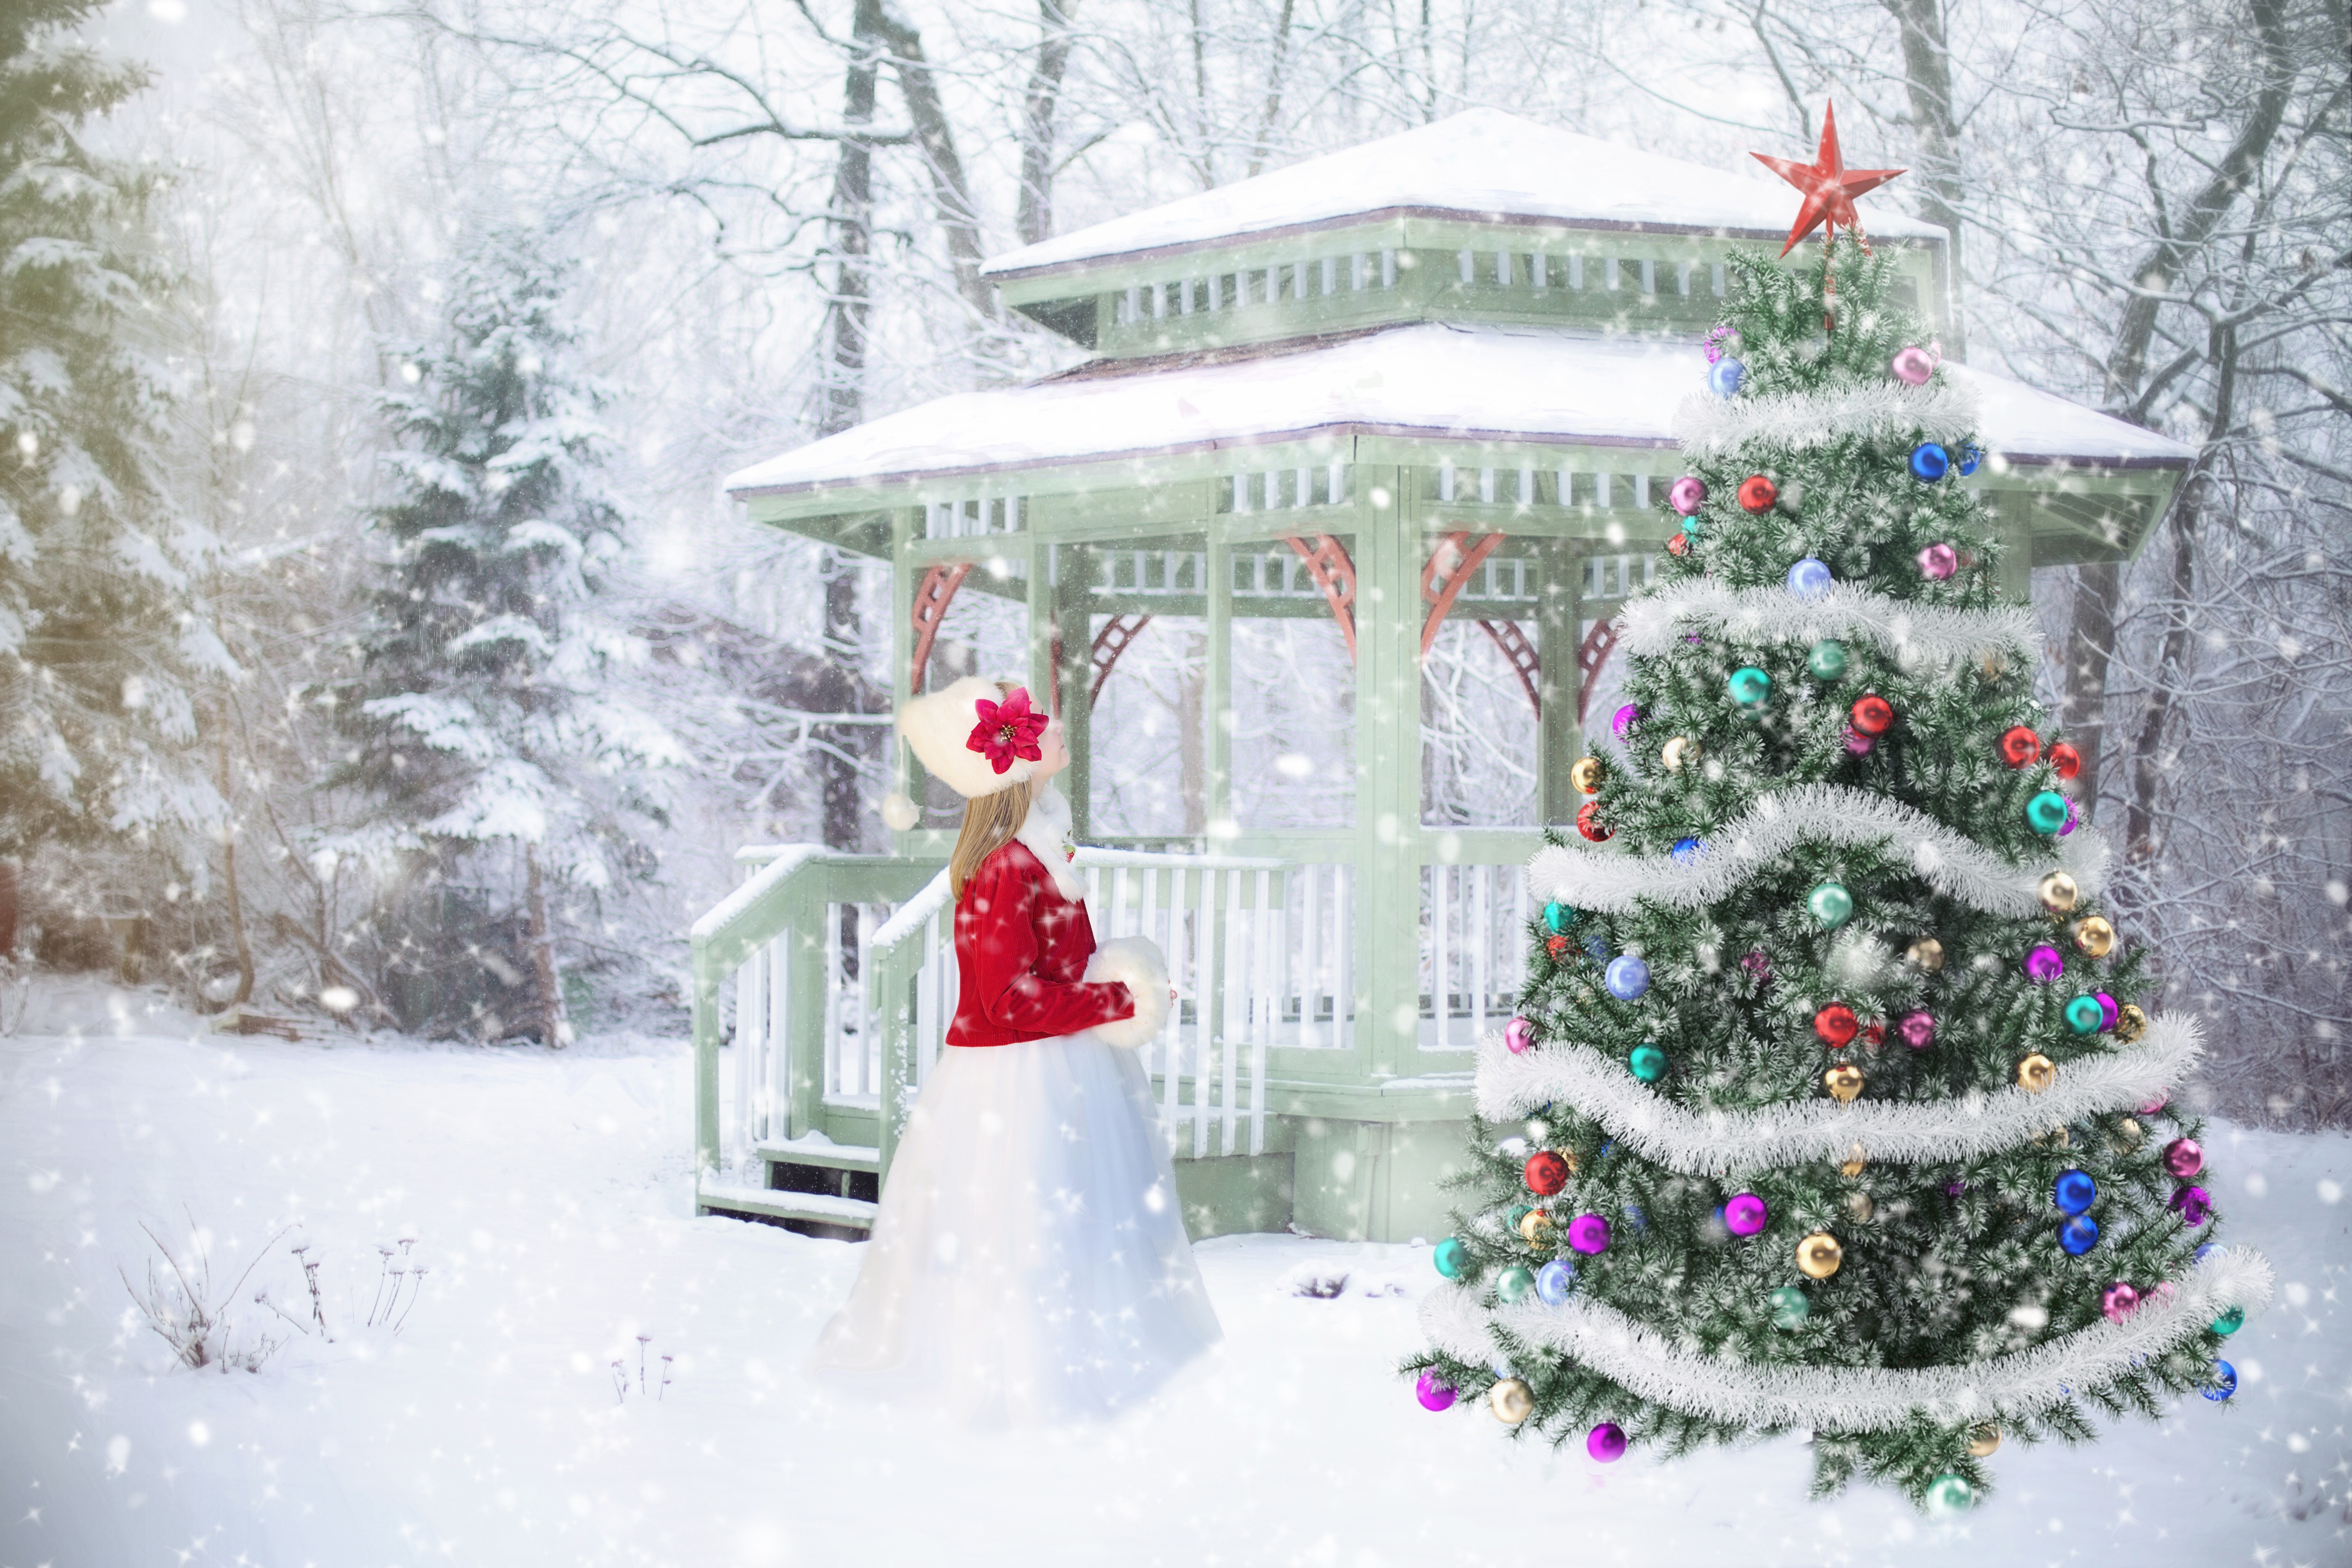
tree, snow, winter, white, weather, snowy, gazebo, christmas, christmas tree, christmas decoration, seasonal, december, backdrop, christmas background, christmas scene, young christmas girl